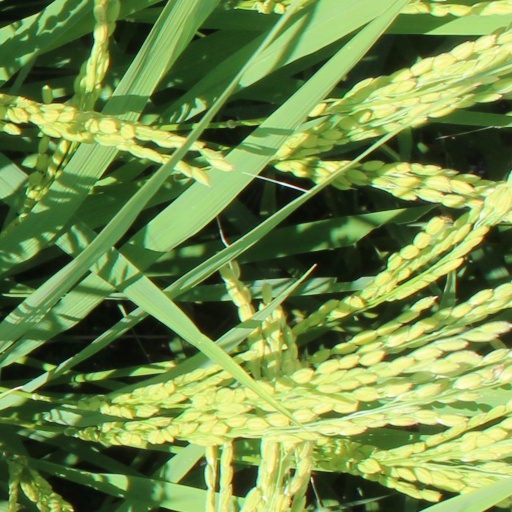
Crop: rice